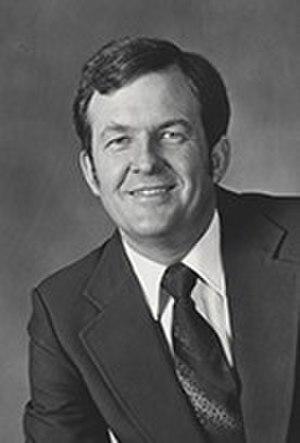
Depuis le recensement de 2000, l'État de l'Idaho dispose de deux représentants à la Chambre des représentants des États-Unis.
Richard Howard Stallings est un homme politique américain né 7 octobre 1940 à Ogden. Membre du Parti démocrate, il est élu du deuxième district de l'Idaho à la Chambre des représentants des États-Unis de 1985 à 1993.